Second Battle of the Piave River

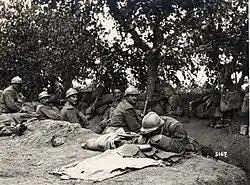
Italian troops at the end of the battle

General Diaz learned the exact timing of the Austro-Hungarian attack: 3:00 a.m. on 15 June, so at 2:30 a.m., the Italian artillery opened fire all along their front on the crowded enemy trenches, inflicting heavy casualties. In some sectors the artillery barrage had the effect of delaying or stopping the attack, as Austro-Hungarian soldiers began to retreat to their defensive positions, believing they had to face an unexpected Italian attack, but on the greater part of the front the Austro-Hungarians still attacked as planned. Boroević launched the first assault, moving south along the Adriatic coast and in the middle course of the Piave River. The Austro-Hungarians were able to cross the Piave and gained a bridgehead wide and deep in the face of Italian heavy resistance, before Boroević was finally stopped and forced to order a retreat. The Japanese writer Harukichi Shimoi recounts: